WPXI

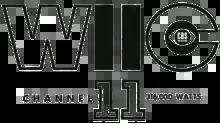
The proposed logo for WIIC-TV showing the CBS affiliation. The logo was from 1955, two years before WIIC-TV went on the air and before becoming a primary affiliate with NBC.

On September 1, 1957, Pittsburgh's second commercial VHF station signed on as WIIC. The station's construction permit was originally issued by the Federal Communications Commission (FCC) in June 1955, to WIIC Incorporated – a joint venture of the "Pittsburgh Post-Gazette", which owned WWSW radio (970 AM, now WBGG), and Pittsburgh Radio Supply House, the then-owners of WJAS radio (1320 AM). Both radio stations had competed individually for the permit grant along with other applicants. CBS, which was looking to gain its own full-time affiliate in the market, signed a contract with the then-unnamed channel 11 shortly thereafter. Before the "freeze" on television station licenses, the two stations were competing for the channel 10 license originally assigned to Pittsburgh before the FCC reallocated the channels in 1952, with channel 10 going to Altoona; the Hearst Corporation (then-owners of WCAE and eventual owners of WTAE-TV) and two other companies were also applying for the channel 10 license.